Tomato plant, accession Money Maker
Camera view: horizontal (90 deg, fisheye); turntable rotation: 180 degrees
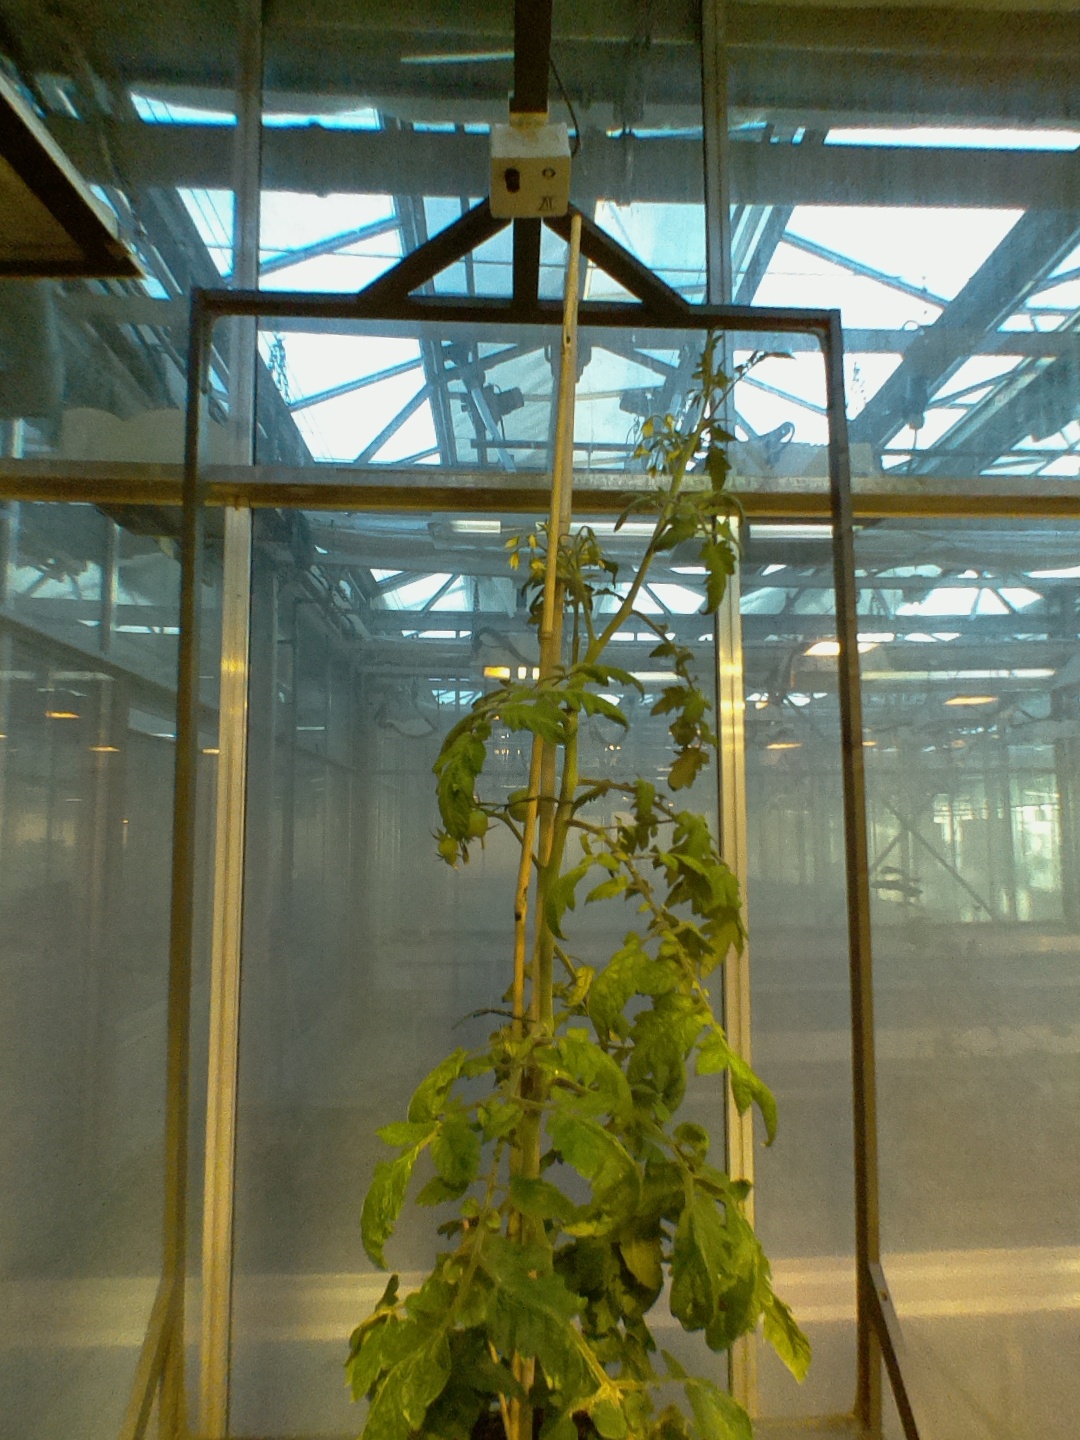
BBCH growth stage 73: 30%-40% of final fruit size